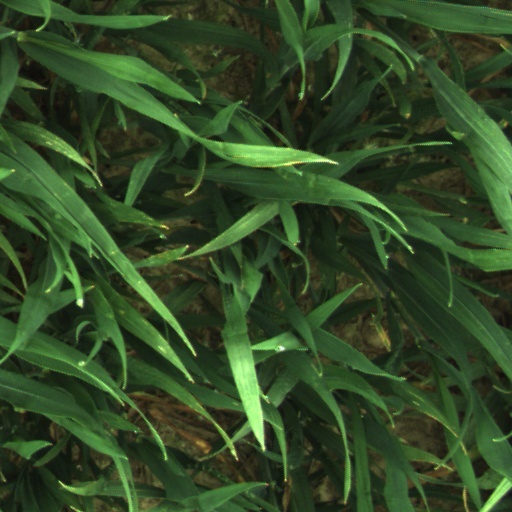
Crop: wheat